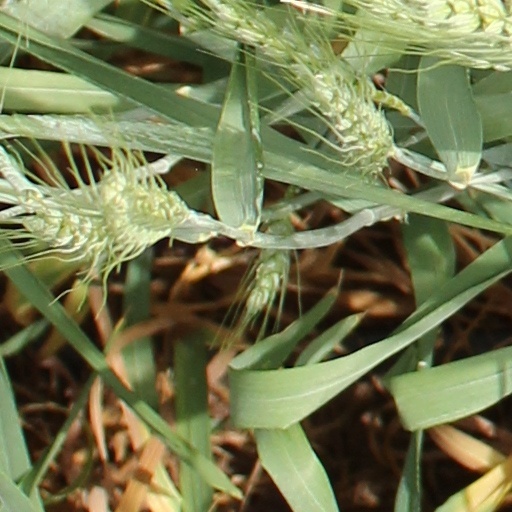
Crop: wheat